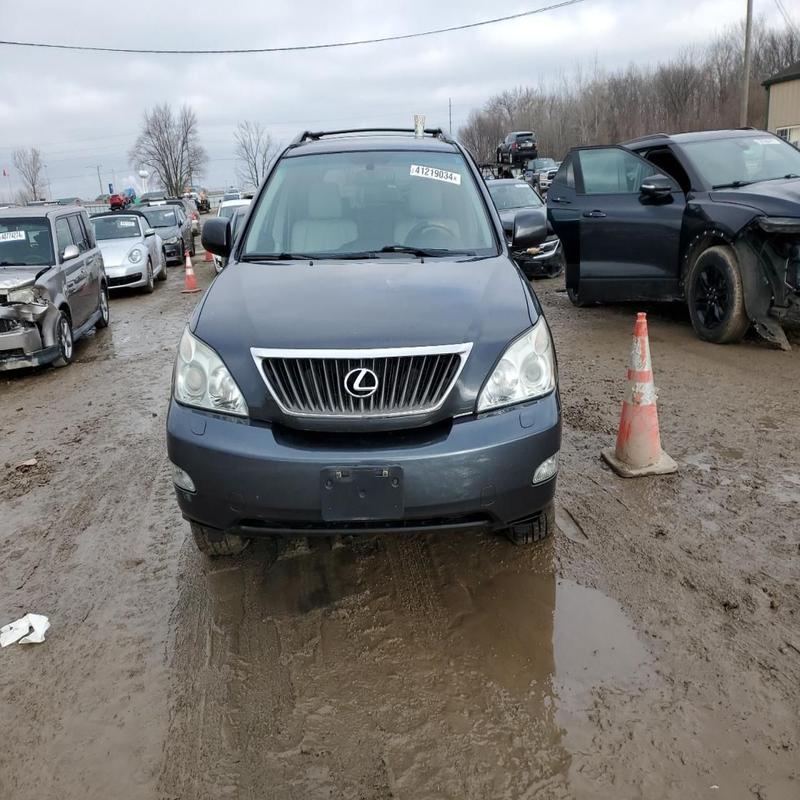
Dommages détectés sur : plaque d'immatriculation avant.
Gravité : mineur